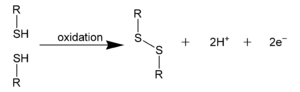
Disulfidbinding
Figur 1: Formel afbildning af dannelsen af en disulfidbinding ved en oxidation.
I kemi er en disulfidbinding eller en svovlbro en enkelt kovalent binding dannet ved koblingen mellem to thiol-grupper. Sammenhængen kan simplificeres ved R-S-S-R. Terminologien er næsten udelukkende anvendt i biokemien. Formelt består bindingen af persulfider – analogen til dens slægtning peroxide.